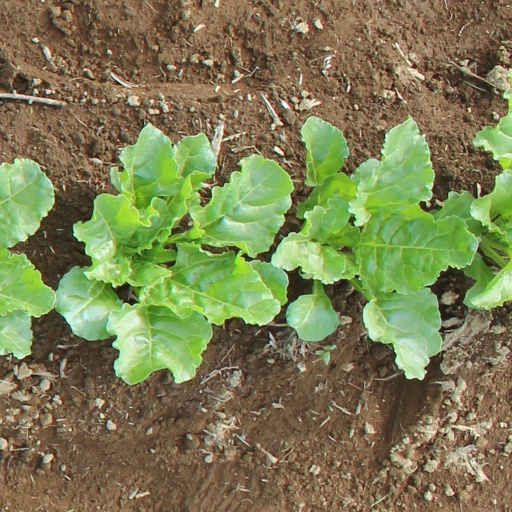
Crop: sugar beet